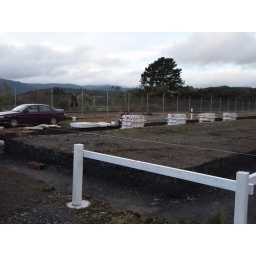
just some boxes in ground